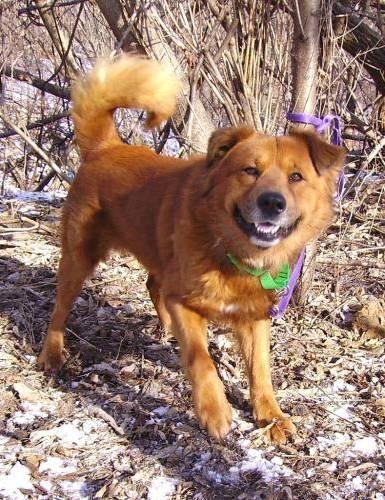
dog